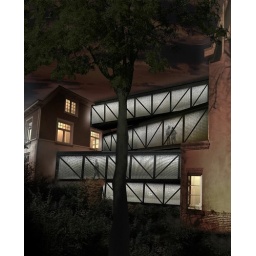
Het transparante depot by night. Rendering van het nieuwe museum door Architectenbureau SLA